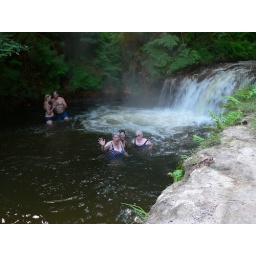
Yes, it's Eva and Dot at Kerosene Creek near Rotorua, a hot water river